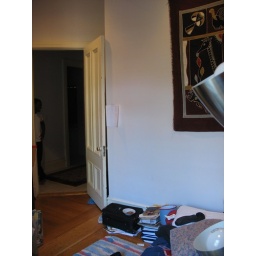
Small desk fits along the wall in the center here